Cyber Team in Akihabara

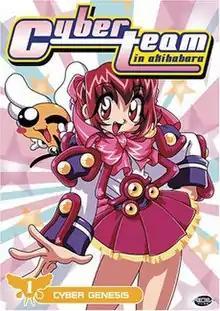
North American DVD cover

is a 1998 Japanese anime television series created by Tsukasa Kotobuki and Satoru Akahori. It aired from April 4, 1998, to September 26, 1998, on TBS and ran for 26 episodes. It was released in the United States by ADV Films and was also broadcast on international networks such as Anime Network (United States), AXN Asia (Singapore, Philippines and Thailand), Locomotion (Mexico, Colombia, Venezuela, Argentina, Spain and Brazil). A 1-hour featured animation film of the series was subsequently released in Japan entitled ; unlike the series the film was produced by Production I.G and Xebec. The show has an array of characters, many of whom are named after birds, gods, and real-myth villains. The conception design was hand drawn.